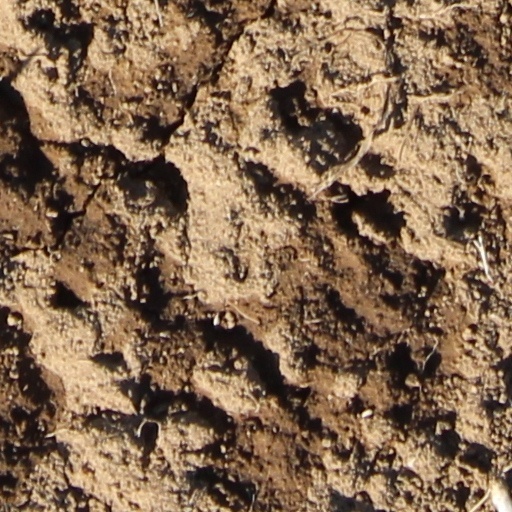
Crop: wheat